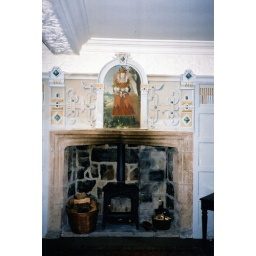
Detail of the trompe l'oeil decoration in the ground floor bedroom.